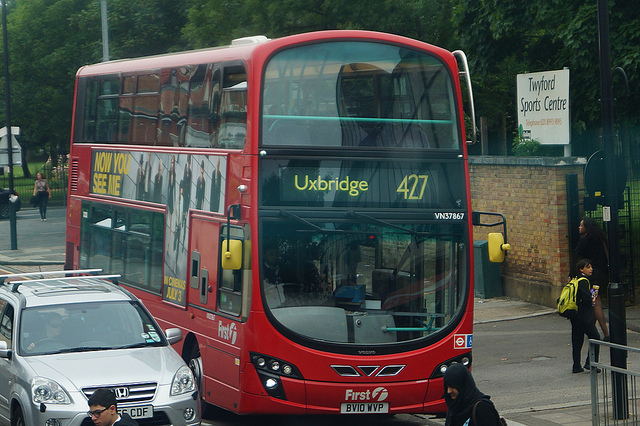
A double decker bus traveling the roads of London.

A two story red bus drives around a road.

a large red bus is by a curb

A red Double Decker Bus headed for Uxbridge.

Double decker bus in close traffic near a sports venue.